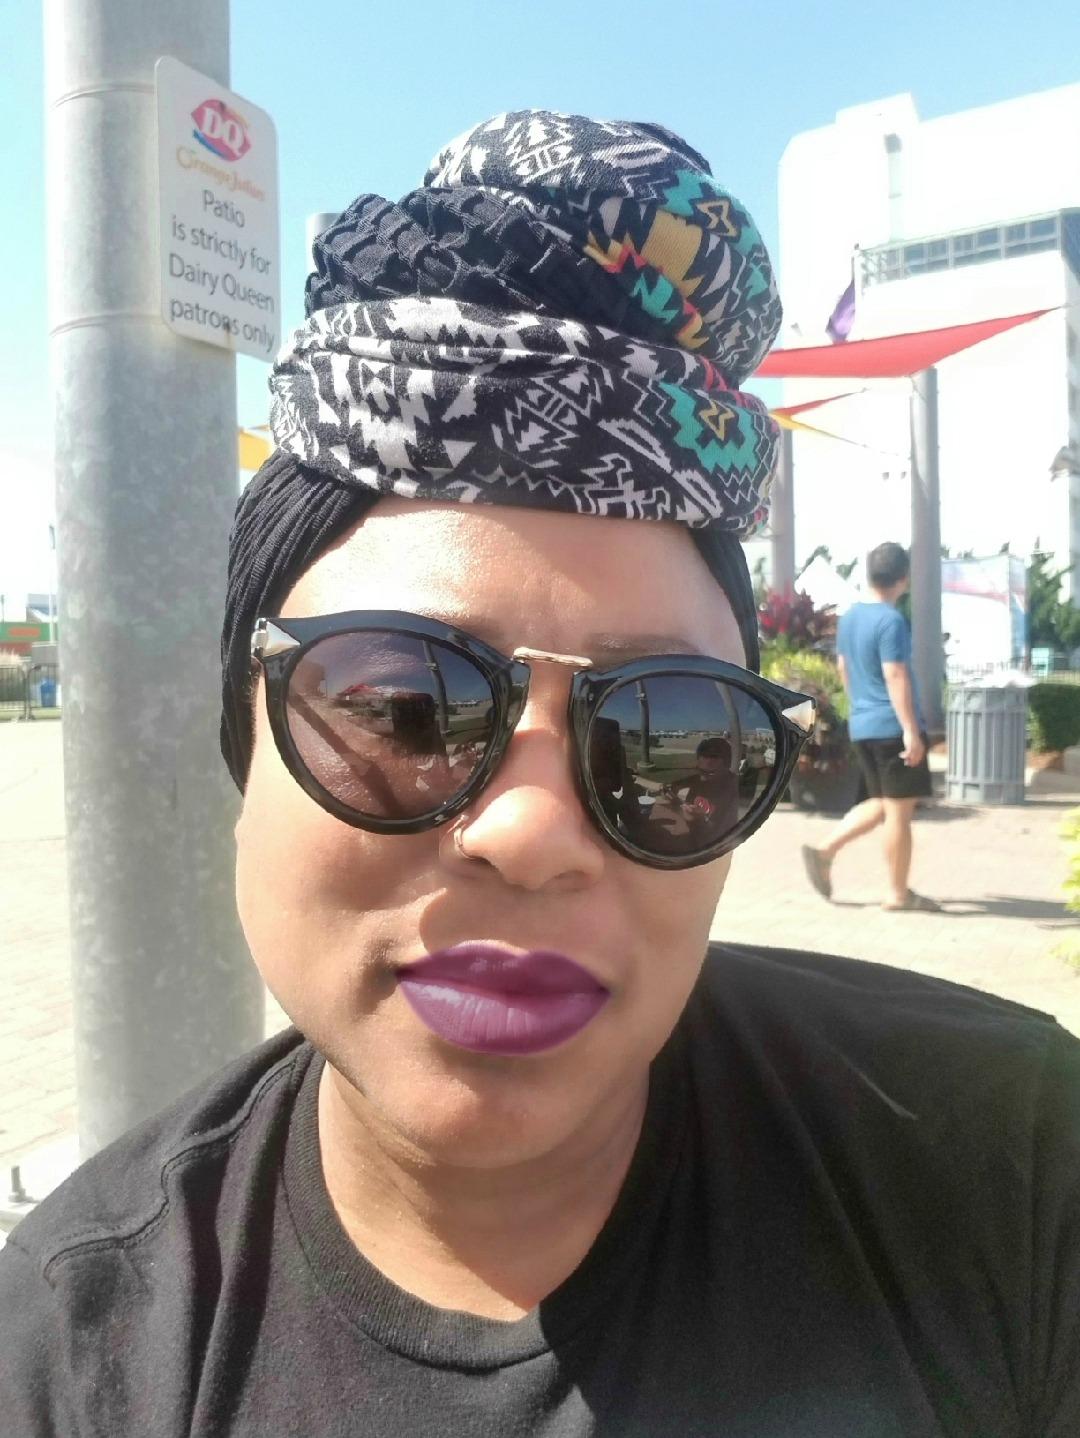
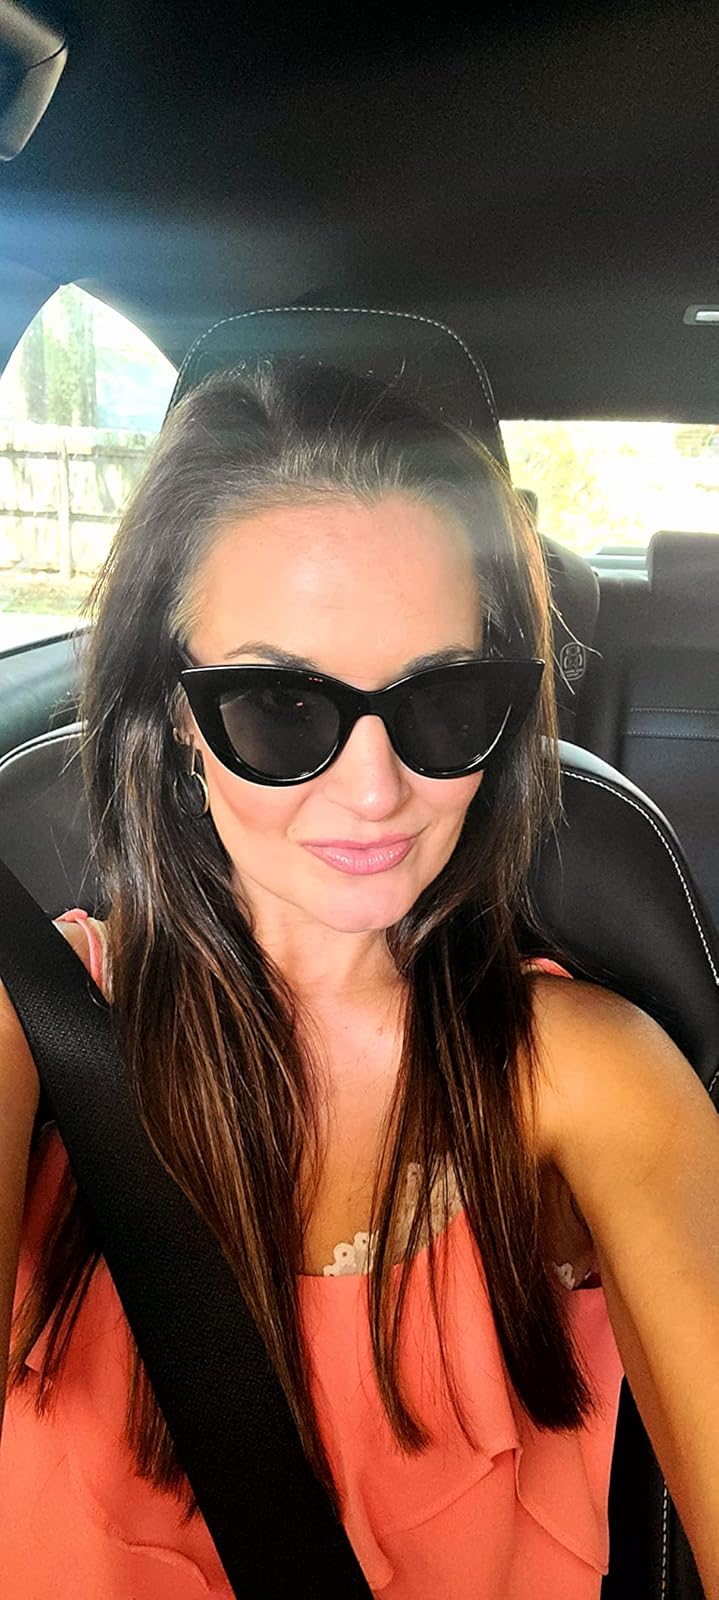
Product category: accessories_sunglasses
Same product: no